Ickwell May Day

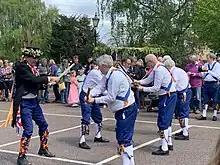
Morris Dancing in a pub in Northill at the 2023 Ickwell May Day celebrations

Celebrations begin with Morris dancing around the maypole early on 1 May – this dancing is largely unpublicised and primarily intended for the village. However, Ickwell May Day as an event occurs on the first bank holiday on the first Monday of the month. Stalls and a pageant are held at the event, alongside visiting dancing teams. A May Queen is crowned; every third year, the girl would be chosen from the village of Old Warden. Ickwell is unusual in its inclusion of adult maypole dancing – a group of 24 referred to as "Old Scholars", perform dances more intricate than younger dancers, such as Spider's Web and Gypsies' Tent.